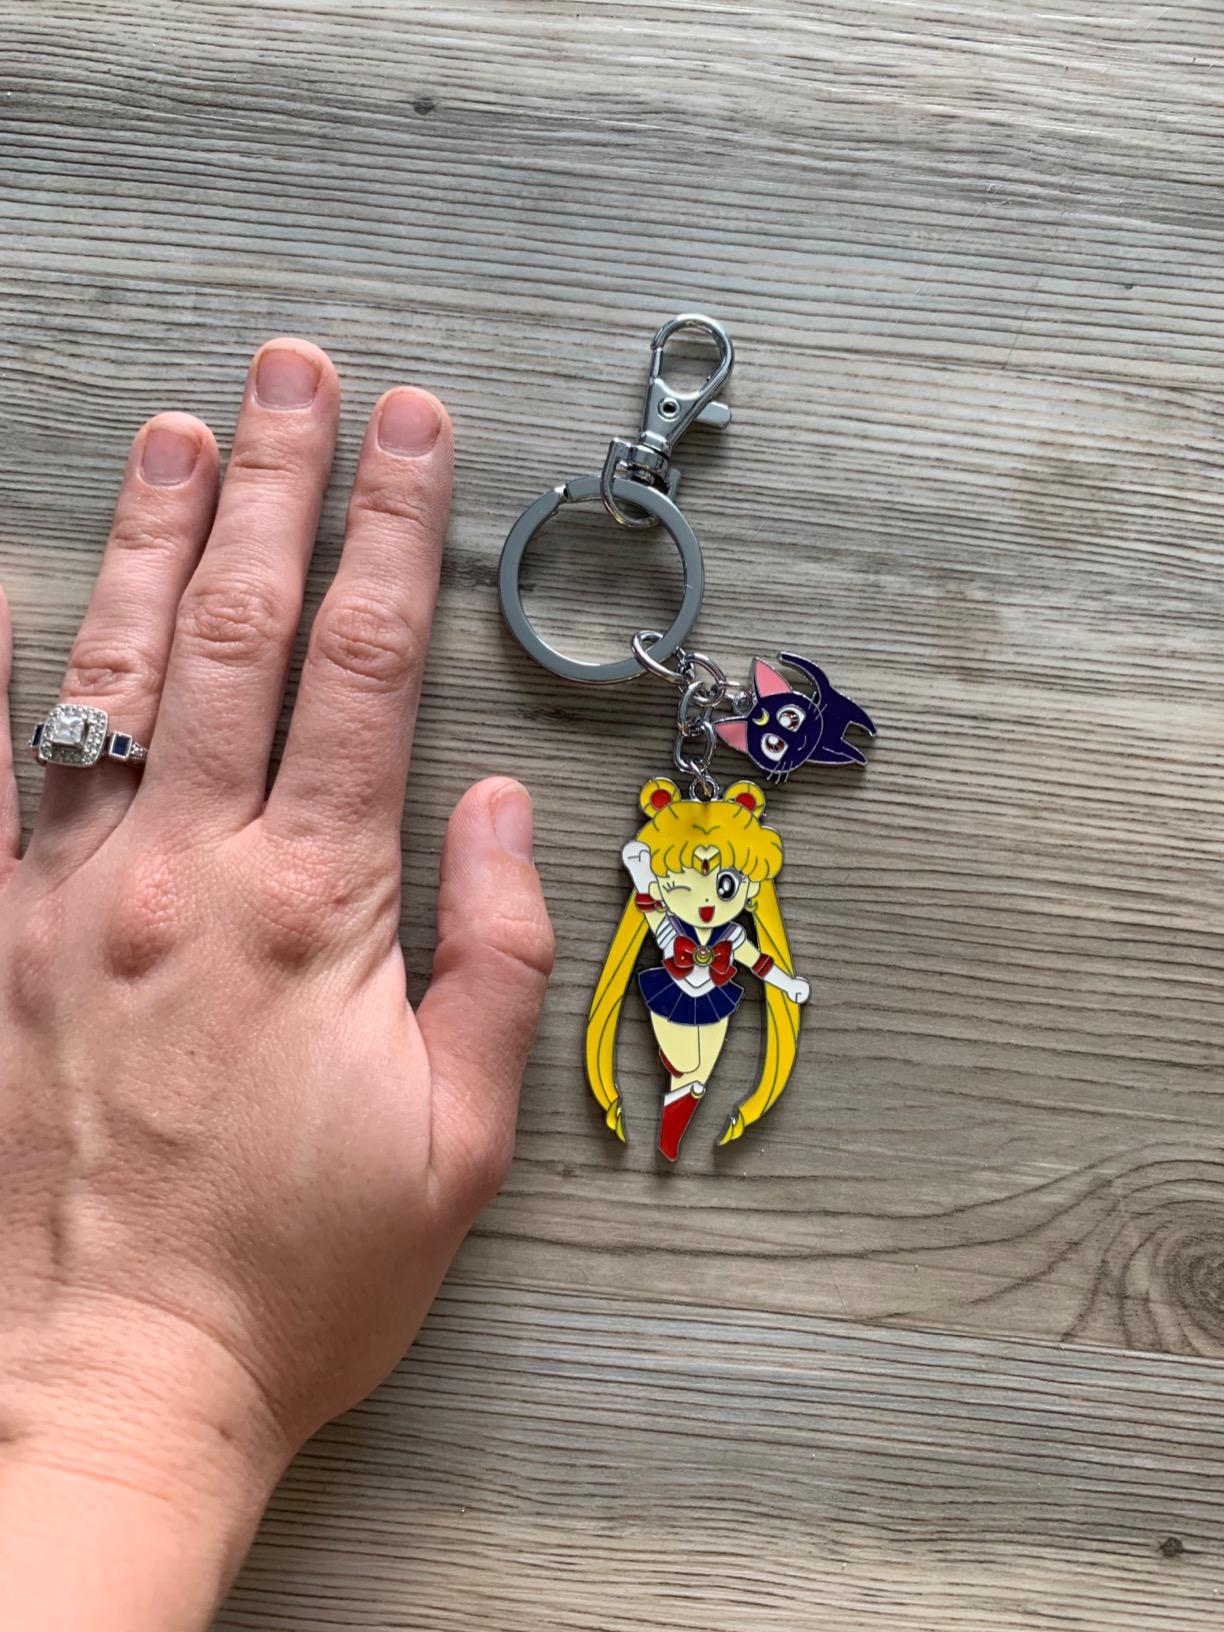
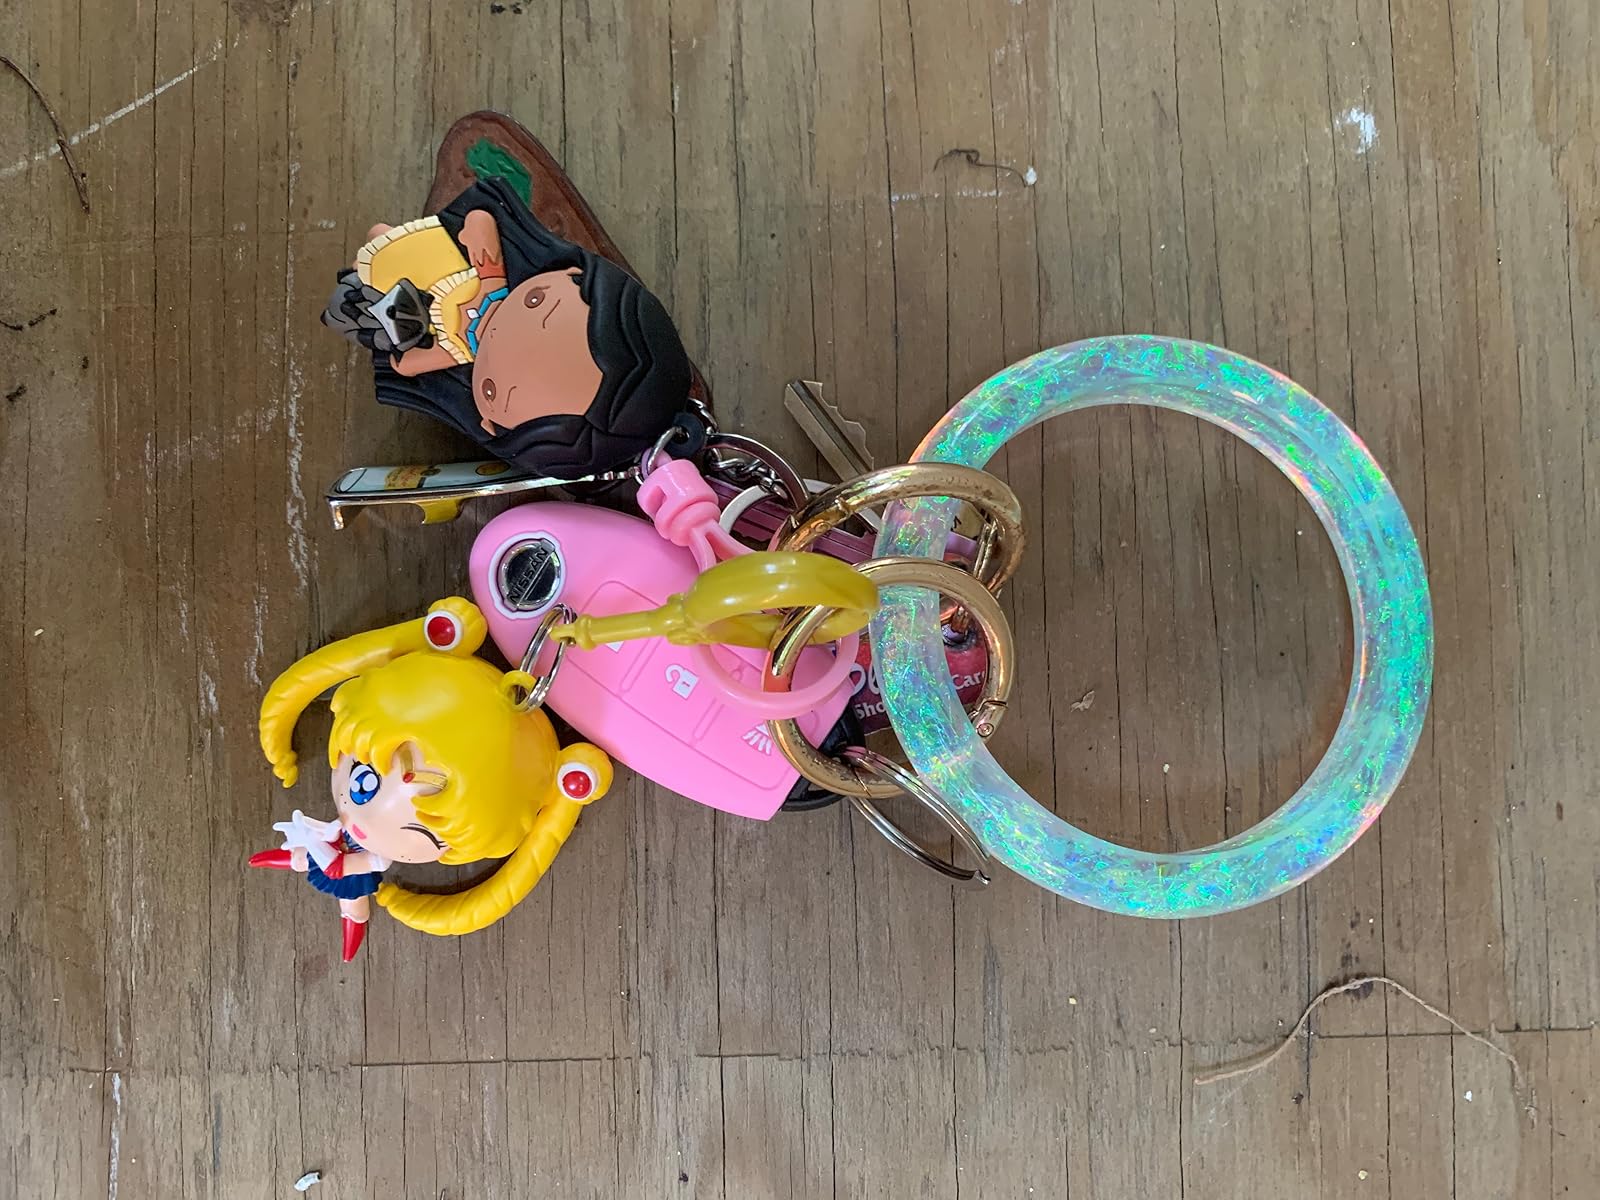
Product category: accessories_keychain
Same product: no